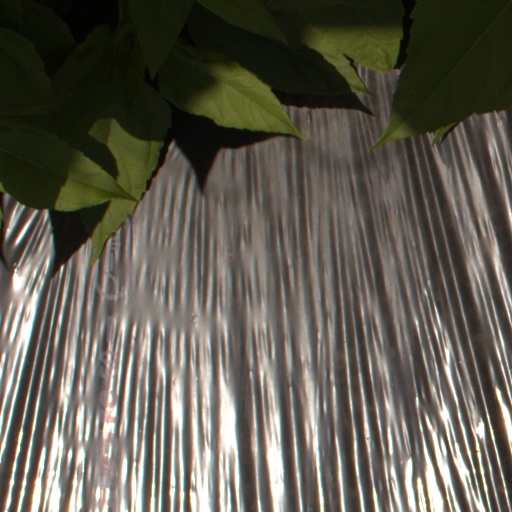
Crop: Jerusalem artichoke